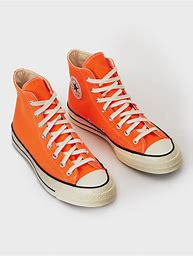
Brand: Converse
Model: Chuck 70